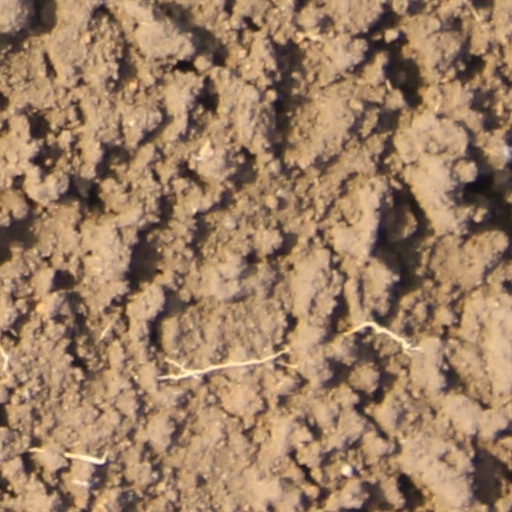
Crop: wheat